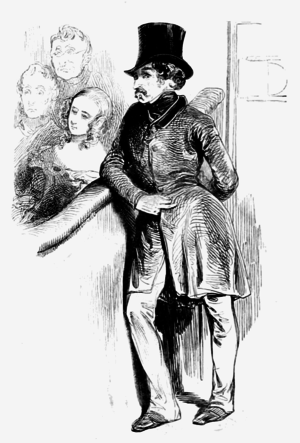
Thêatres - d249 - SALOMON, dit PIGEONNEAU, chef de claque